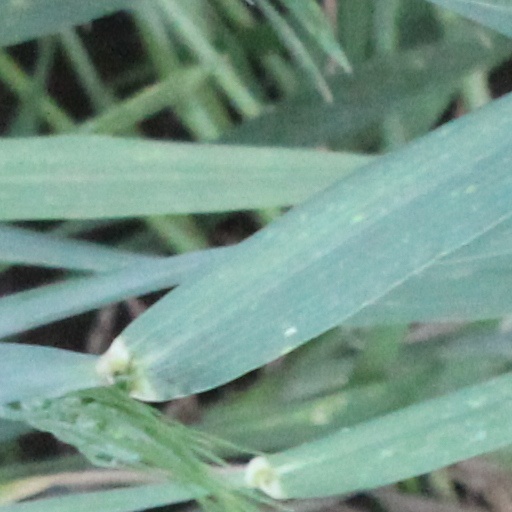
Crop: wheat